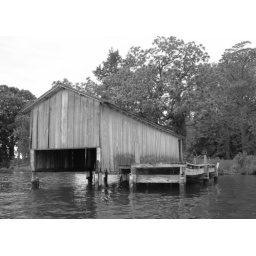
Abandoned boat house near St. Michaels on the Eastern Shore of MD.